Jet aircraft

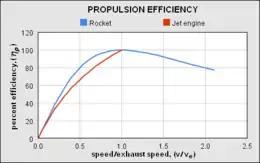
Dependence of the propulsive efficiency (formula_4) upon the vehicle speed/exhaust speed ratio (v/c) for rocket and jet engines

For jet aircraft the "propulsive efficiency" (essentially energy efficiency) is highest when the engine emits an exhaust jet at a speed that is the same as, or nearly the same as, the vehicle velocity. The exact formula for air-breathing engines as given in the literature, is